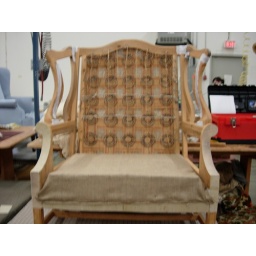
next step to the wing chair in building up the seat is fabric covering the springs, before new foam is added.